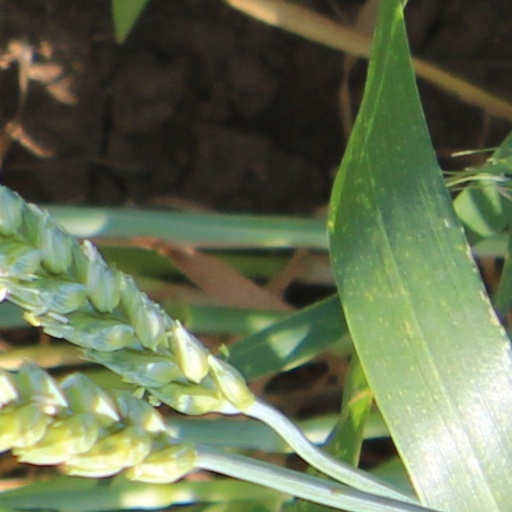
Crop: wheat